Bathurst Old School of Arts Library Collection

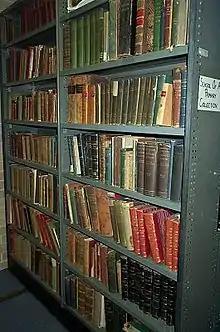
Some of the books

This moveable heritage collection of an estimated 2000 books is of State significance as the core collection of reference and historic books held by the Bathurst School of Arts between 1855 and 1956. The collection, dating from 1700 and with an emphasis on nineteenth century texts about Australia, includes rare and valuable volumes but also provides historic insights into the information available to the inhabitants of this major regional centre. The collection has research potential for scholars studying regional Australian history of the period, the School of Arts movement in NSW and the historical workings of local libraries.